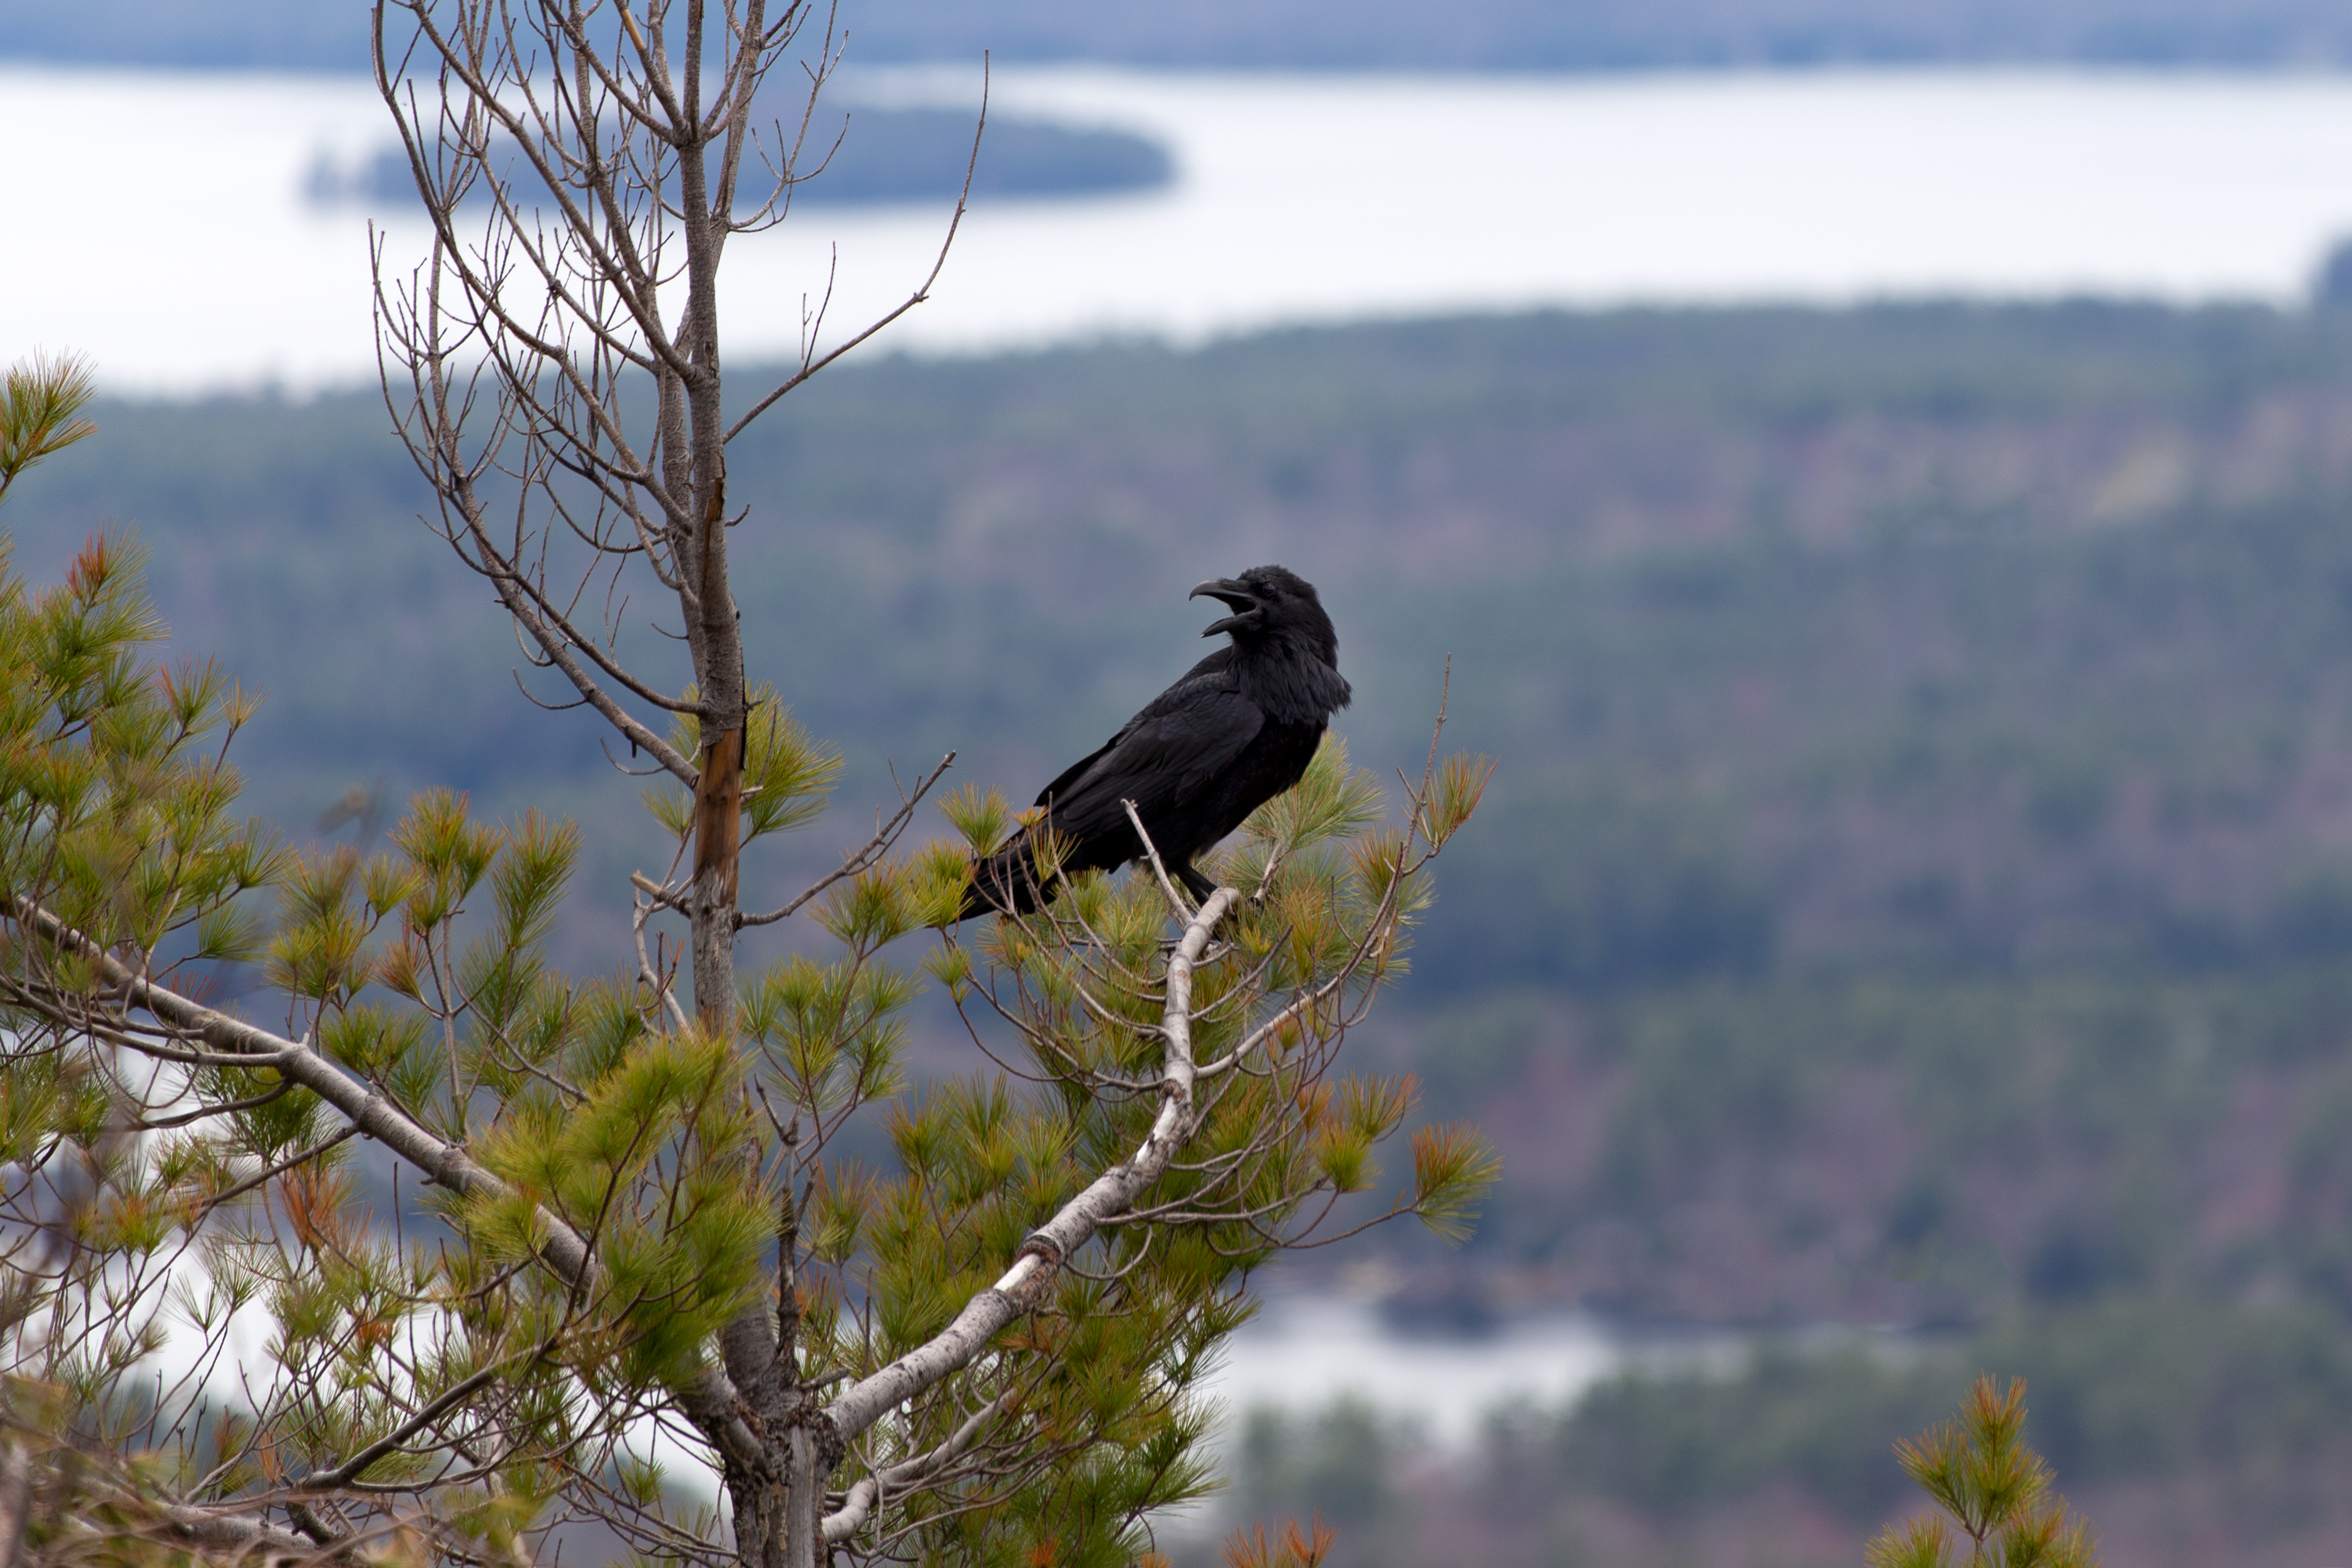
bird, beak, american crow, branch, crow like bird, crow, sky, wildlife, raven, tree, plant, falconiformes, accipitriformes, perching bird, rook